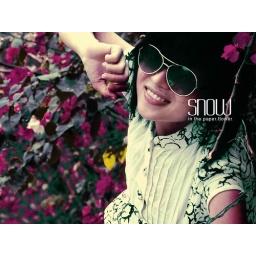
snow in paper flower